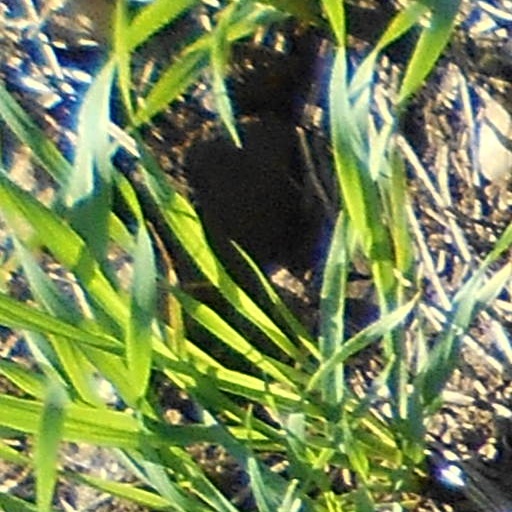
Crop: wheat